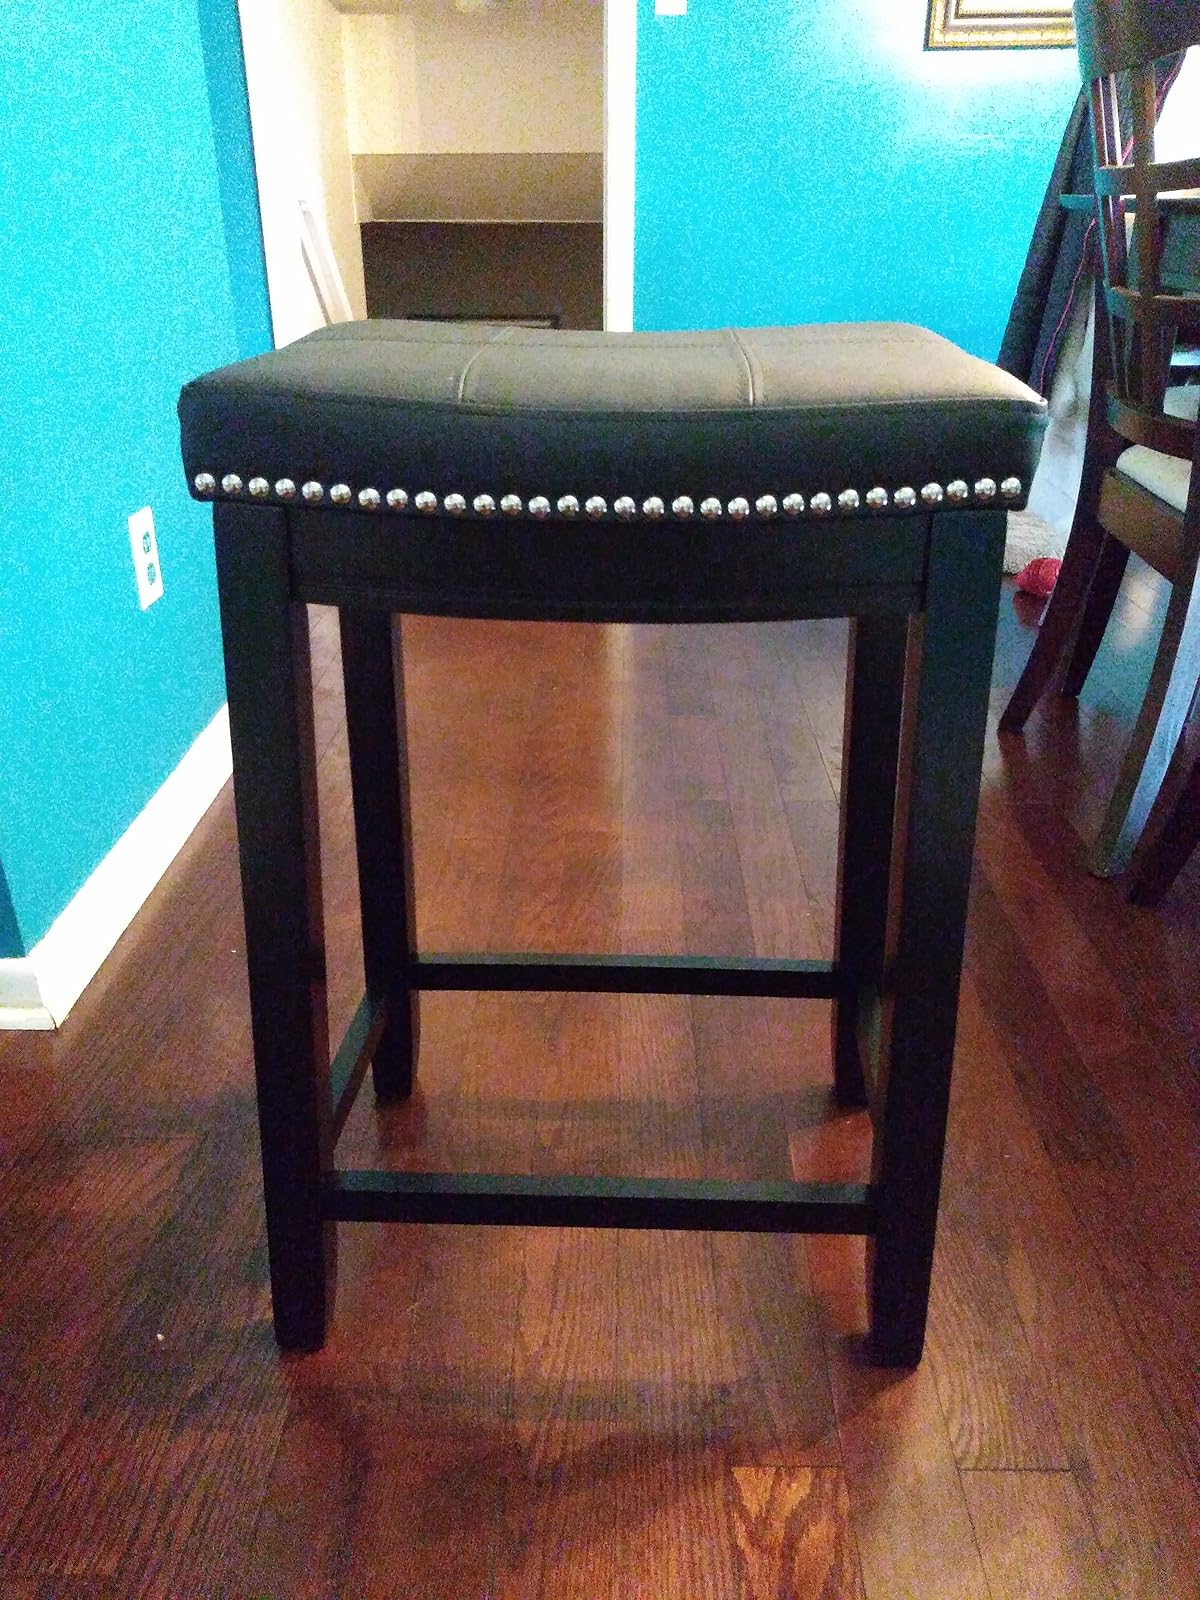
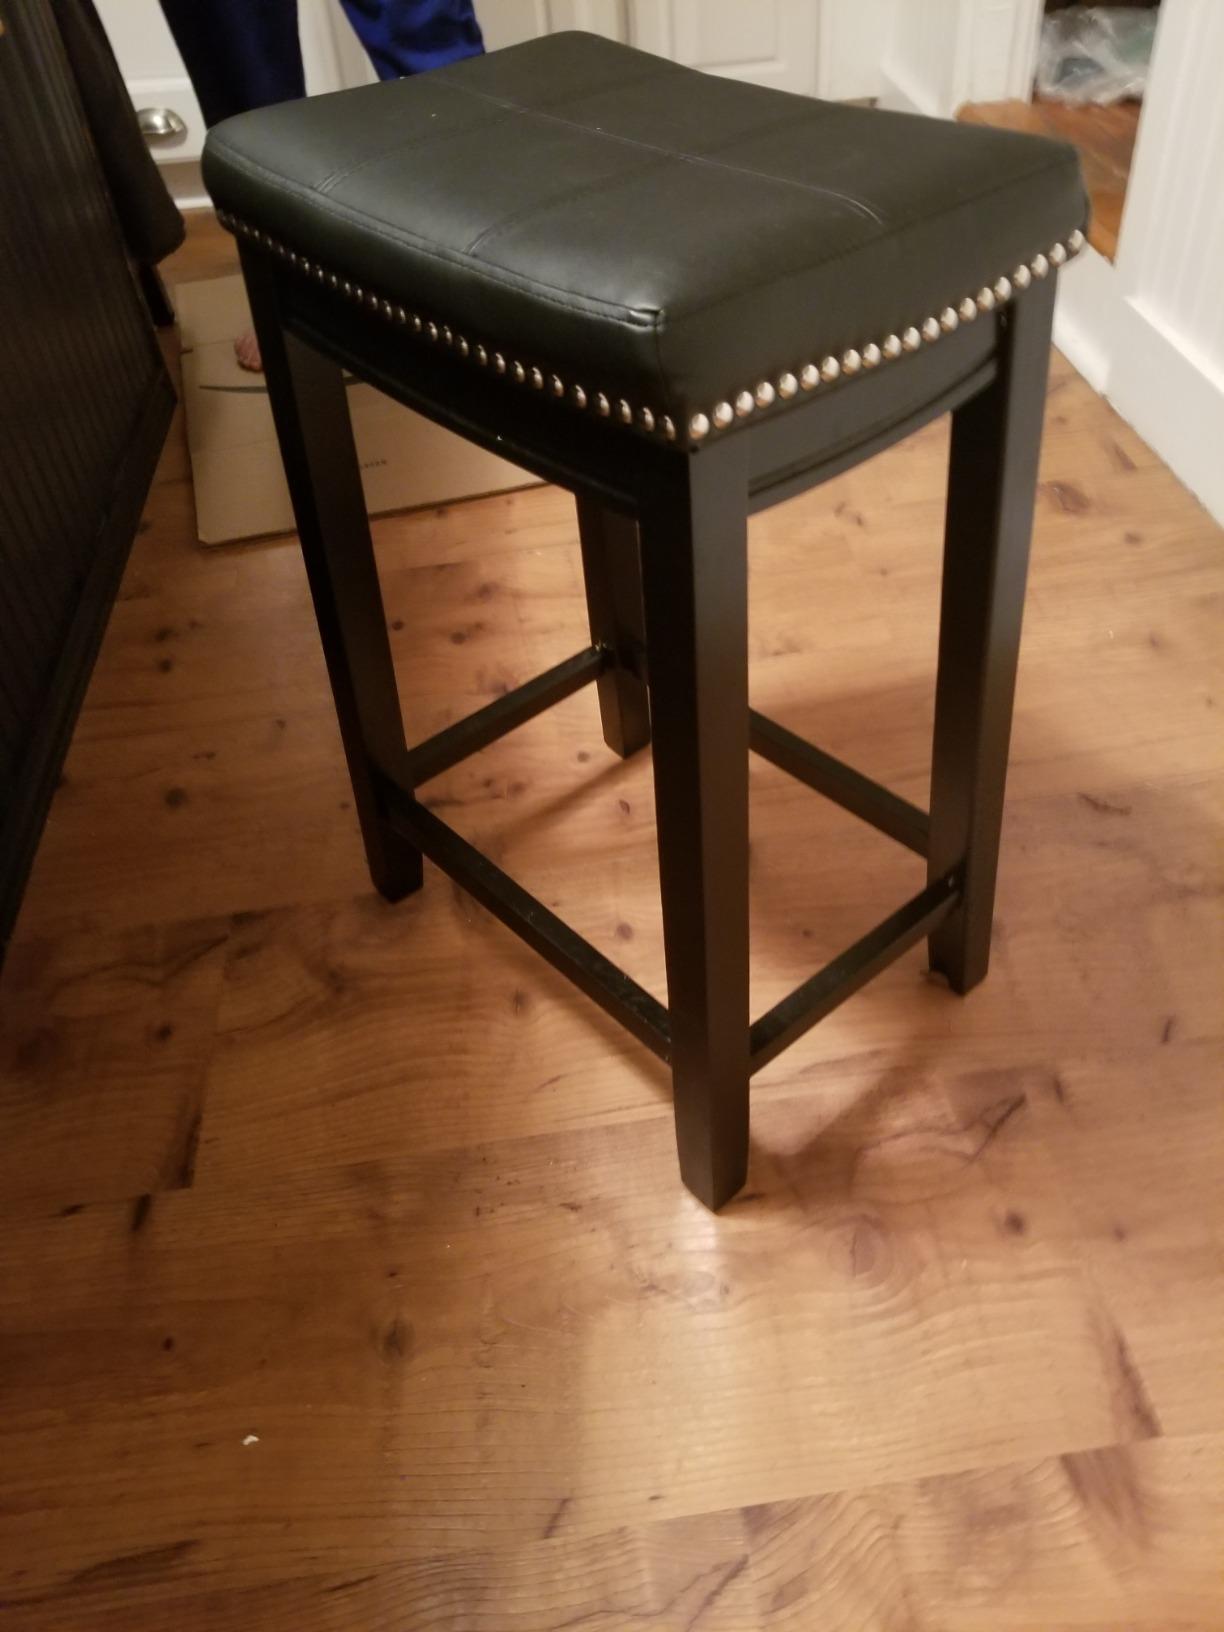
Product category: stool
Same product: yes